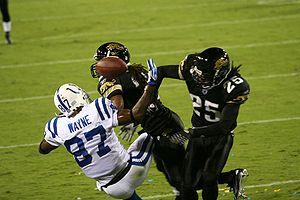
Reggie Nelson, né le 21 septembre 1983 à Melbourne en Floride, est un joueur américain de football américain évoluant au poste de safety.